The Feminine Touch (1941 film)

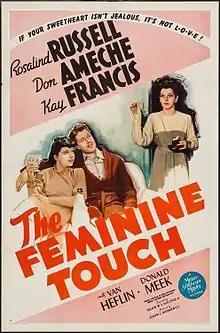
Film poster

The Feminine Touch is a 1941 American romantic comedy film directed by W.S. Van Dyke and starring Rosalind Russell, Don Ameche, Kay Francis and Van Heflin. Produced by Metro-Goldwyn-Mayer it is in the screwball comedy tradition. The film's sets were designed by the art director Cedric Gibbons.